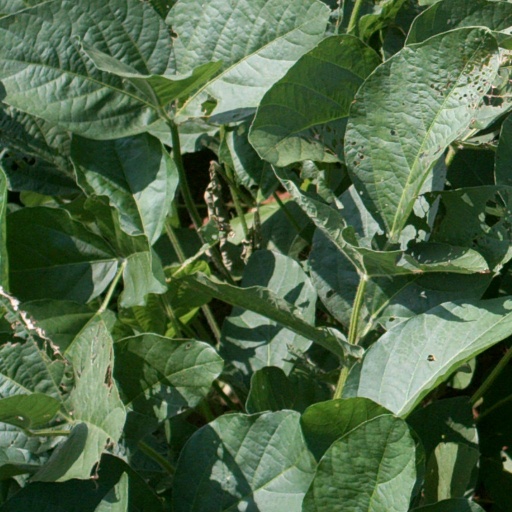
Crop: soybean